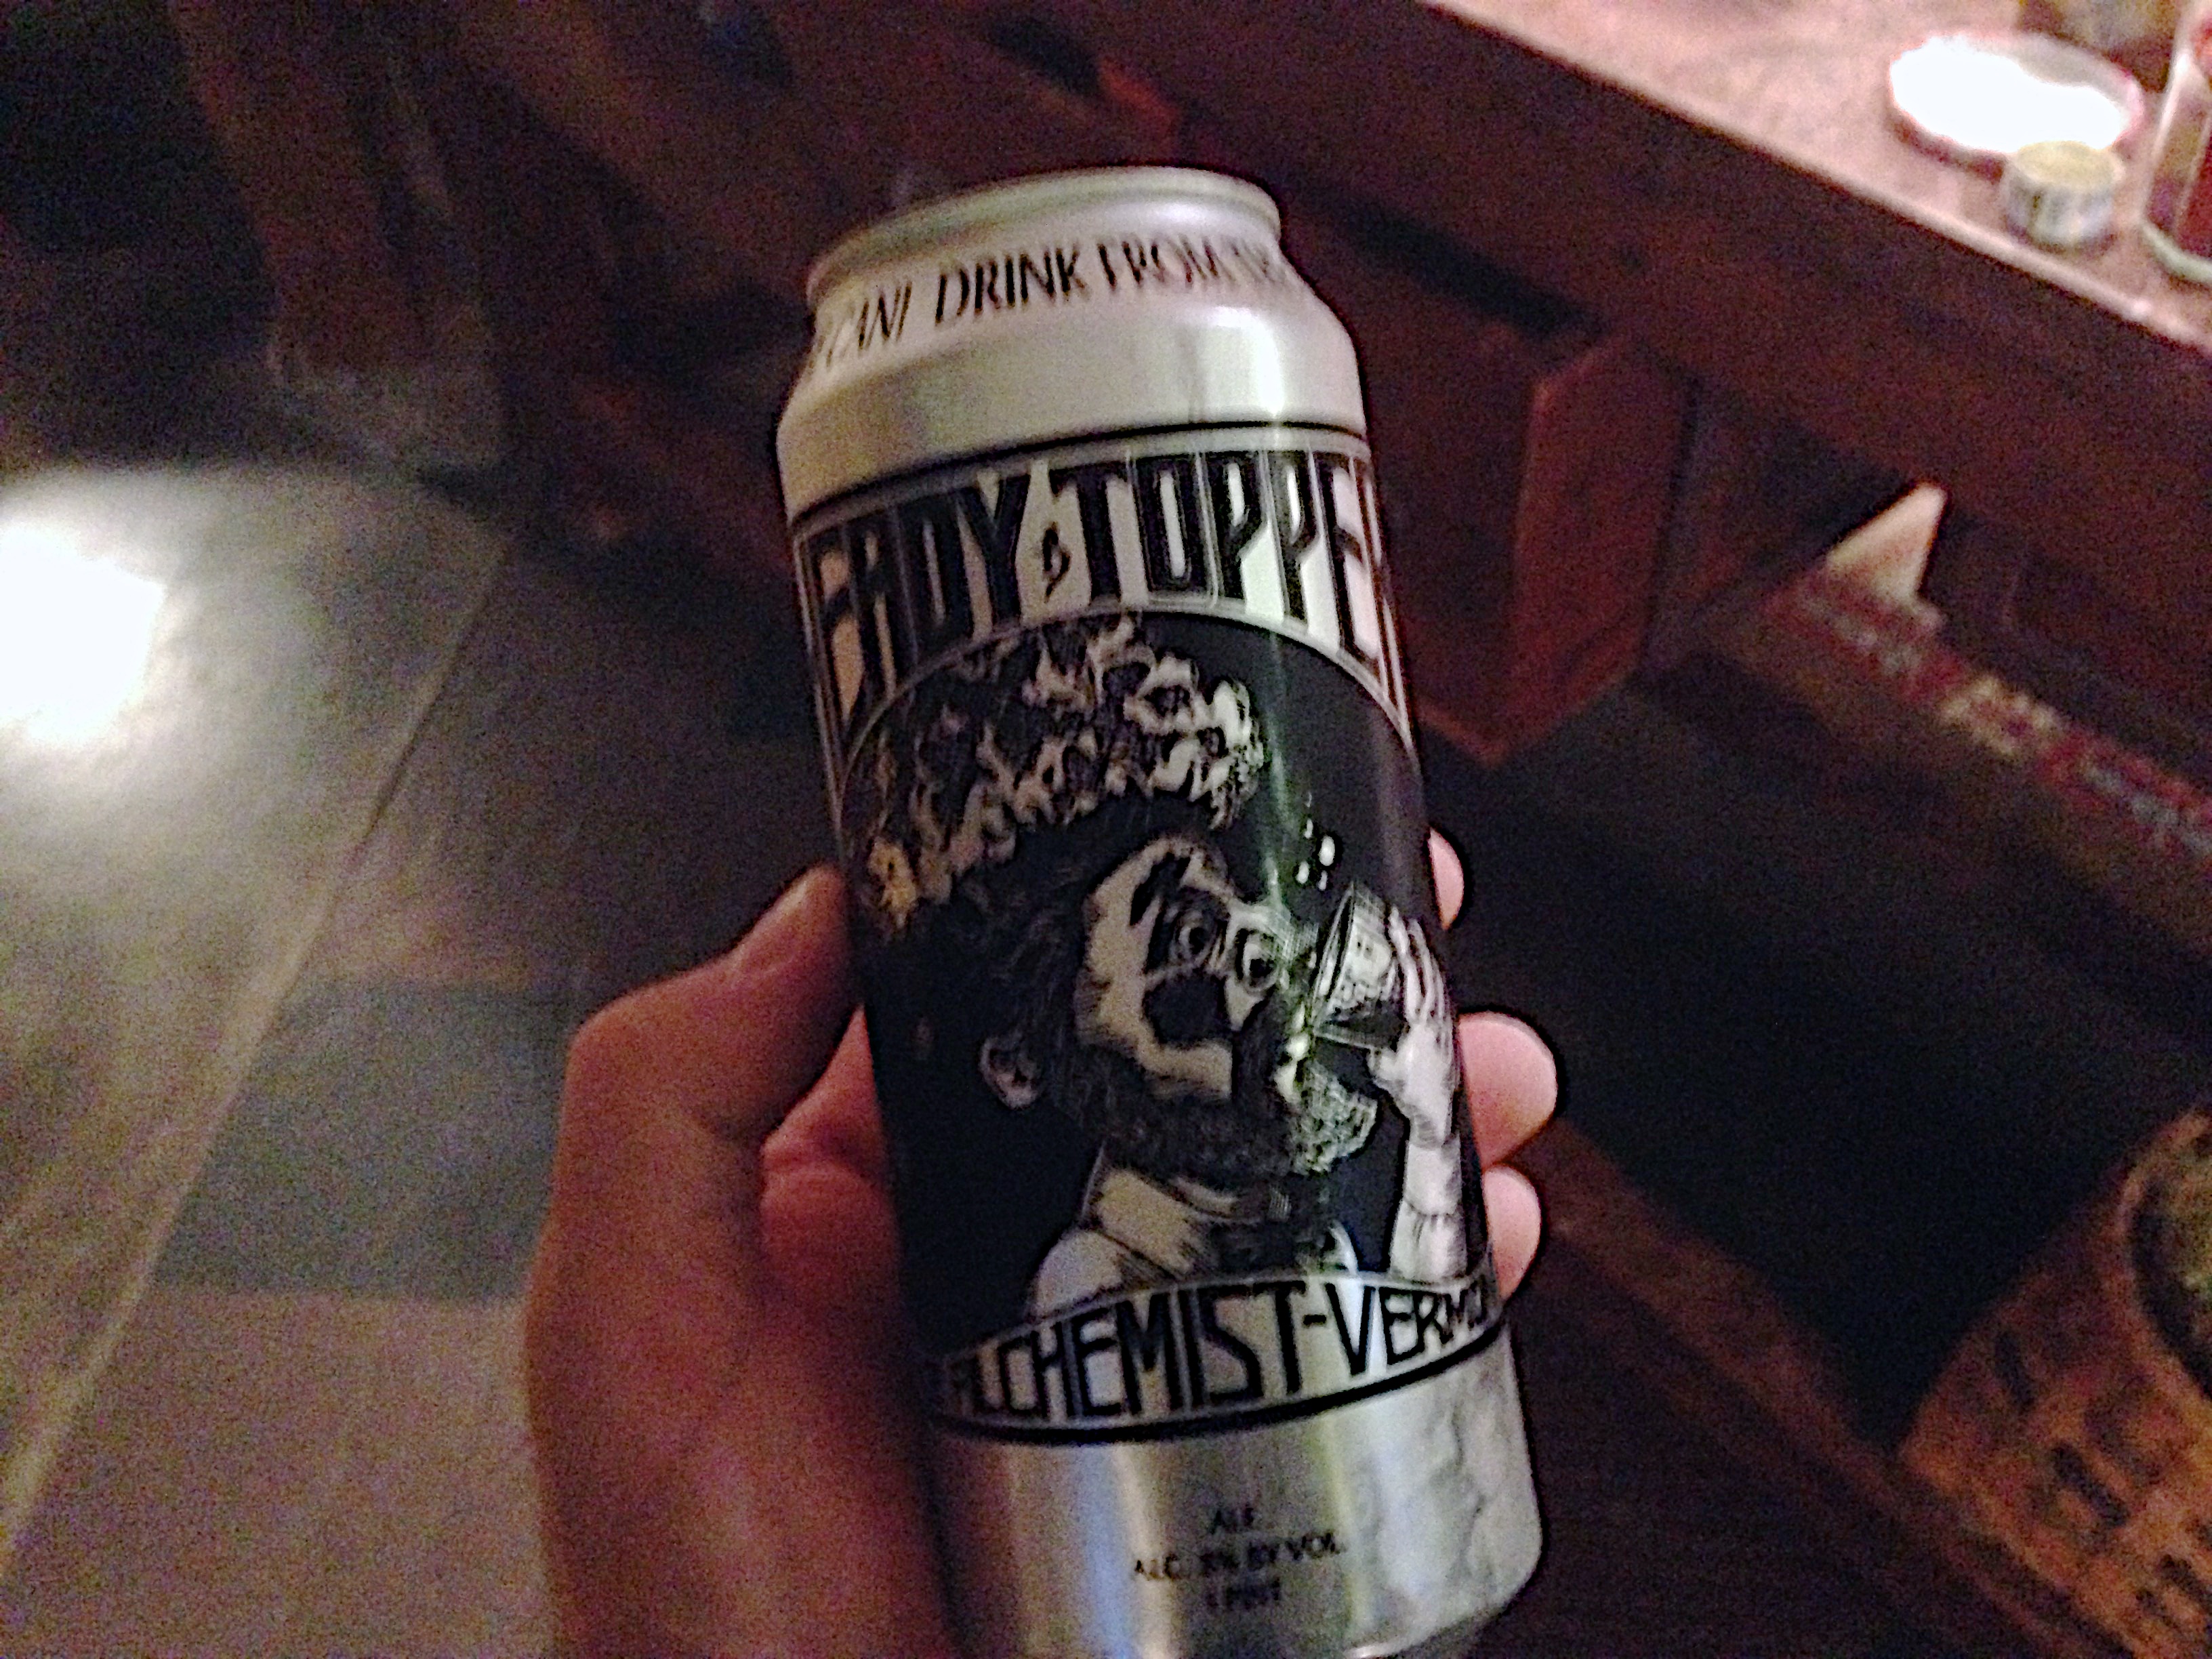
drink, bottle, beer, alcohol, liqueur, shape, alcoholic beverage, distilled beverage, pint us